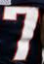
Number: 7